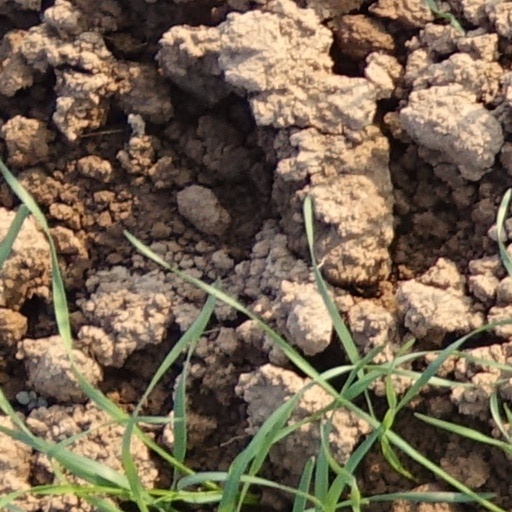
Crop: wheat